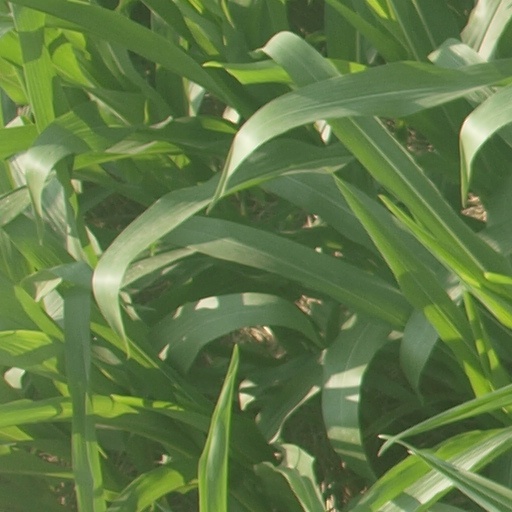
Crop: maize; corn